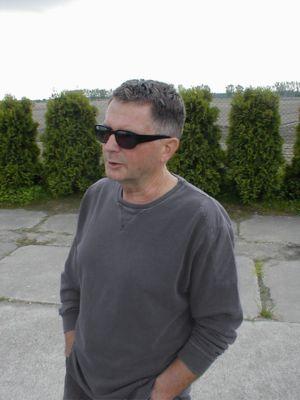
La culture de la Pologne, pays de l'Europe centrale, désigne d'abord les pratiques culturelles observables de ses habitants.
Aleksander Wolszczan [vɔlʃt͡ʃan] est un astronome polonais né le 29 avril 1946 à Szczecinek dans la voïvodie de Poméranie occidentale. Il a travaillé au radiotélescope d'Arecibo et est actuellement professeur d'astronomie et d'astrophysique à l'université d'État de Pennsylvanie. Son domaine de recherche concerne les pulsars.